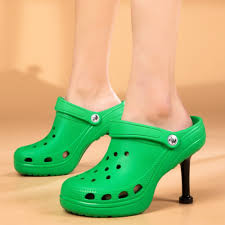
Label: Clog